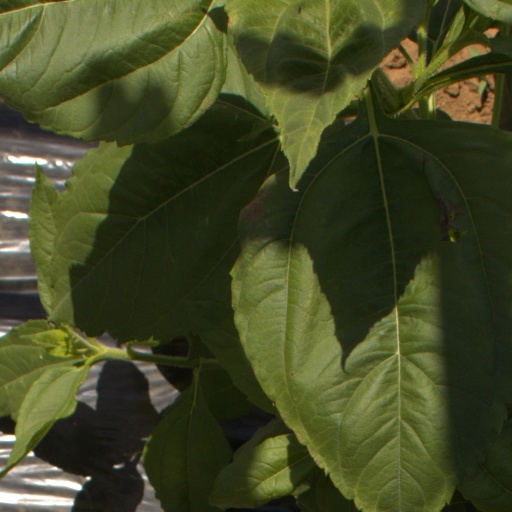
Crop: Jerusalem artichoke